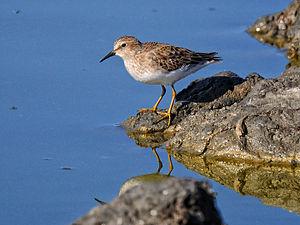
Cette liste des espèces d'oiseaux au Québec recense les taxons de ce groupe observés dans cette province du Canada. Elle provient de l'American Ornithologist Union en date du mois de janvier 2019. Elle comprend 470 espèces dont :
Cette liste des oiseaux au Canada provient de Bird Checklists of the World en date du mois de juillet 2018.